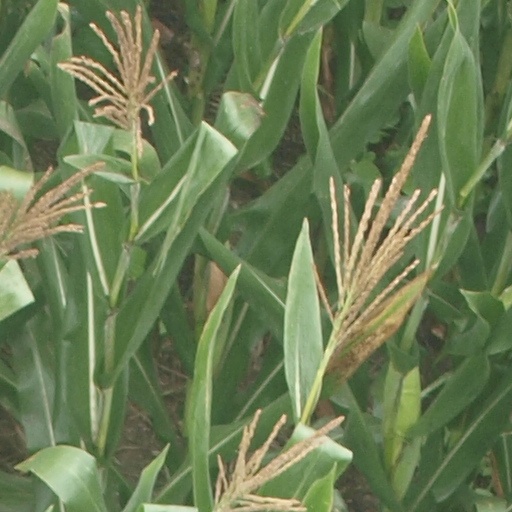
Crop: maize; corn